Sky position (RA, Dec in degrees): 126.887, 27.268
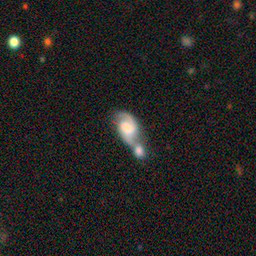
Galaxy morphology: Merging Galaxies